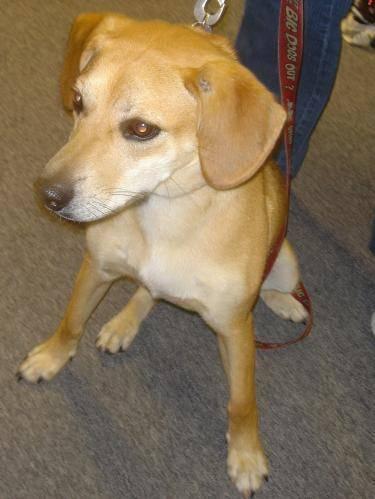
dog